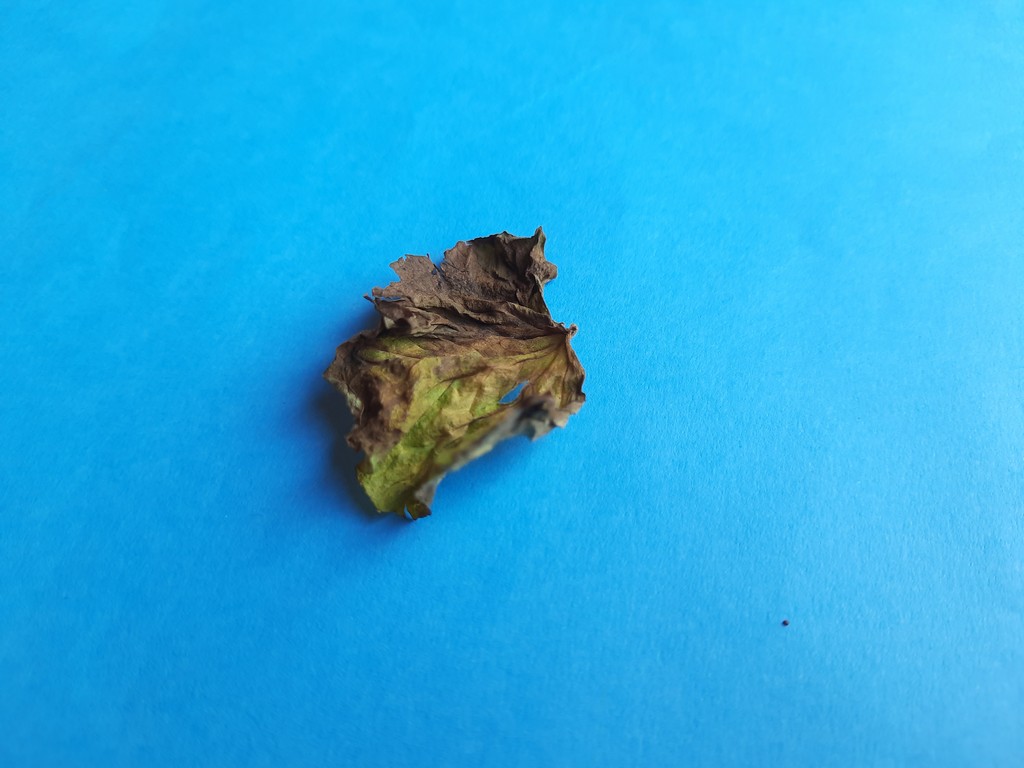
Label: Dried